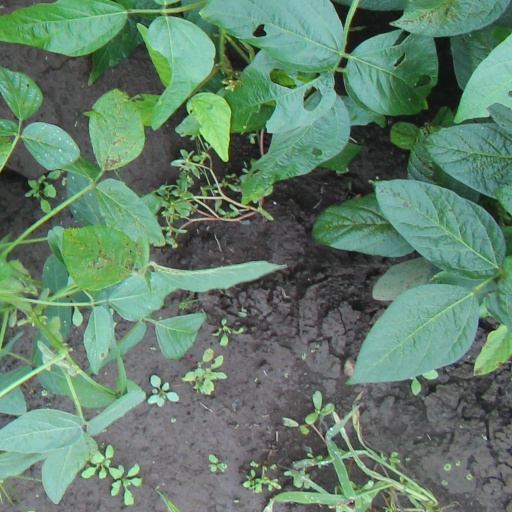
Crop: soybean